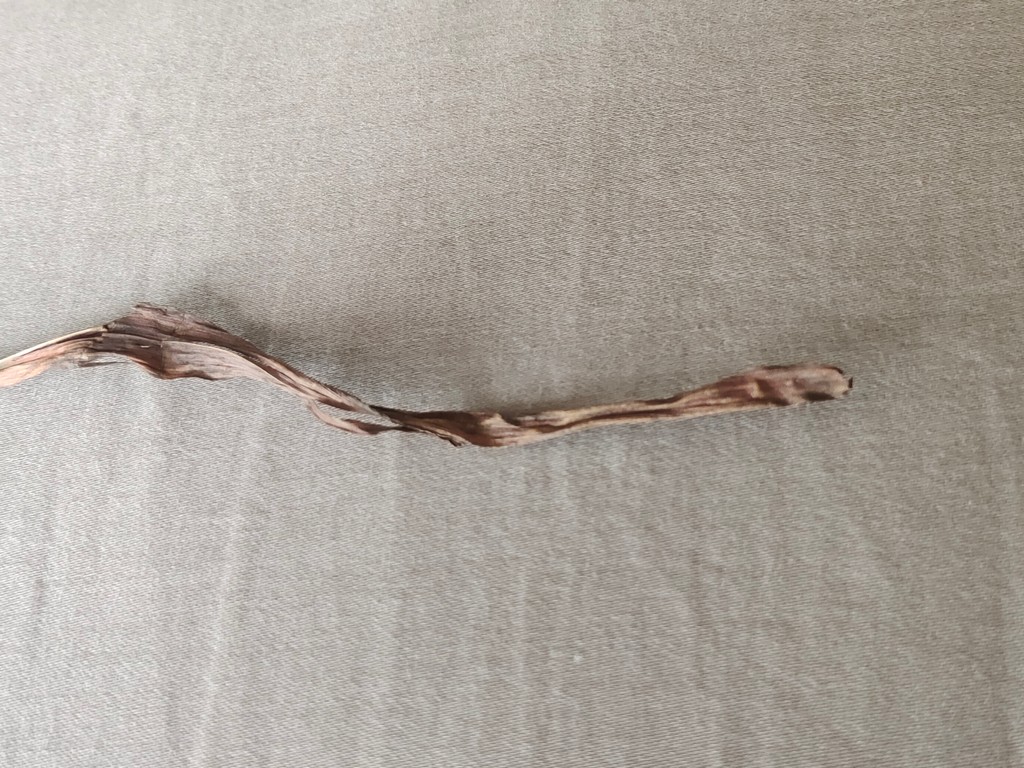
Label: Dried